Howard Russell Butler

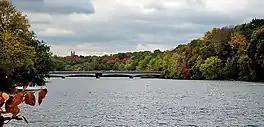
Carnegie Lake

In 1902 he was invited to join the Society of Artists and he was asked to make another portrait of the philanthropist Andrew Carnegie. Whilst Carnegie was sitting for the portrait, the problem of finding places to row at Princeton was discussed. Carnegie noted that Scottish lochs were created by just constraining the flow of water. Butler and the rowing team had just such a scheme in mind to create an artificial lake. With Carnegie's permission, Butler contacted a building firm in his home town and obtained an estimate of US$118,000 to construct a lake. Lake Carnegie and the purchase of hundreds of acres of land resulted from this meeting.